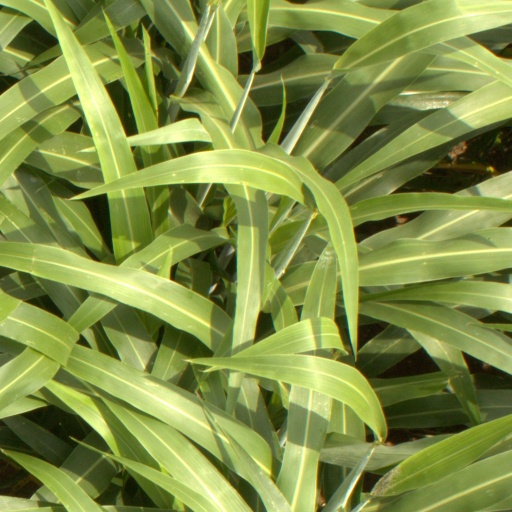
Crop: sorghum